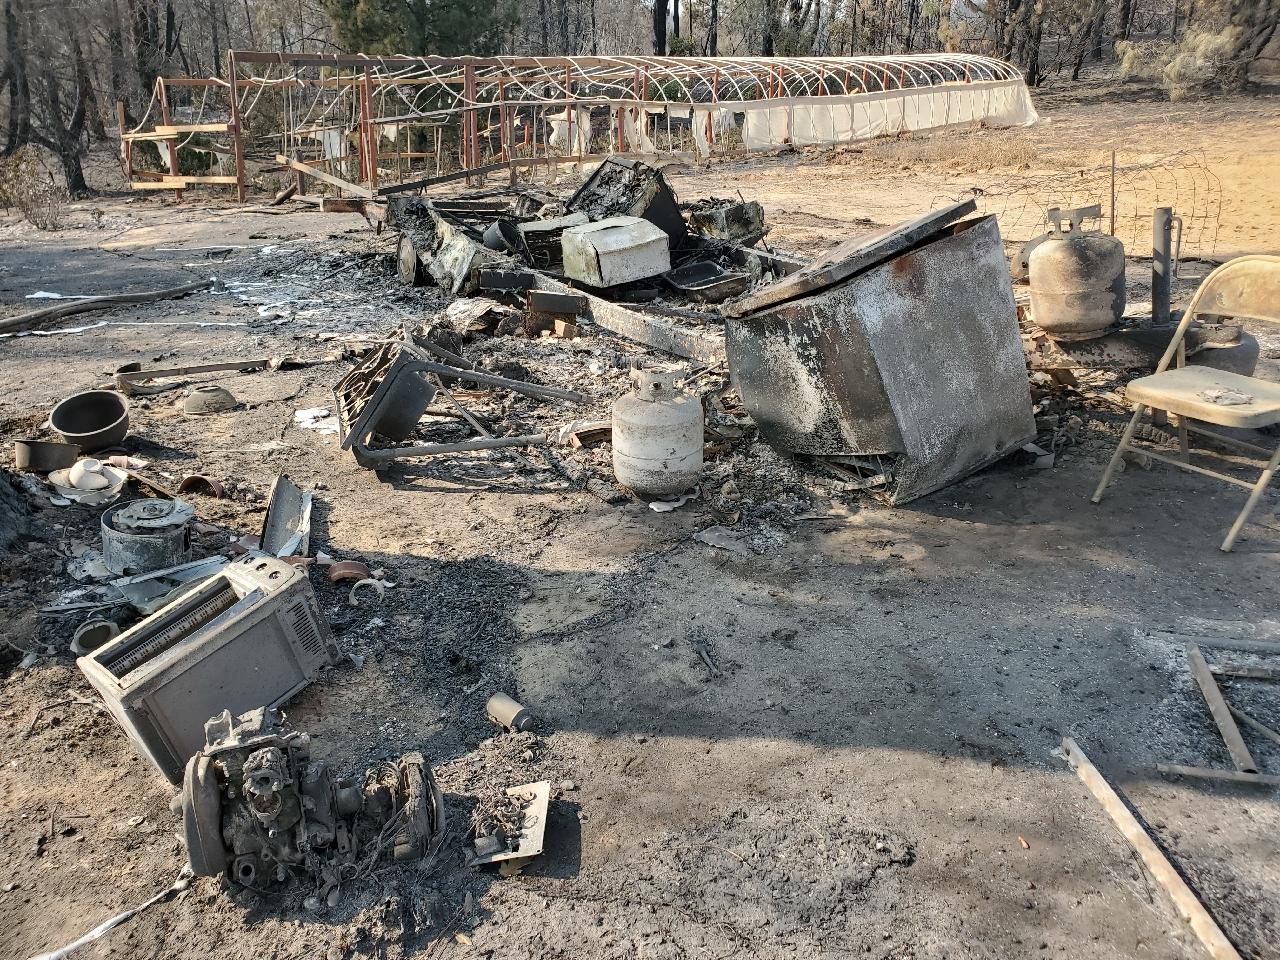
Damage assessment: destroyed